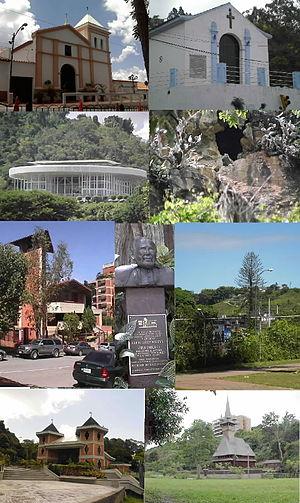
El Hatillo est l'une des 21 municipalités de l'État de Miranda au Venezuela et l'une des 5 municipalités formant le District capitale de Caracas avec les municipalités de Baruta, Chacao, Libertador et Sucre. Son chef-lieu est El Hatillo. En 2011, la population s'élève à 58 156 habitants.